Stacy Keach

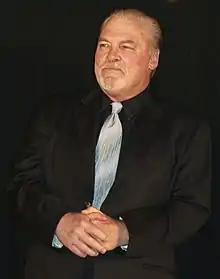
Keach in 2007

Walter Stacy Keach Jr. (born June 2, 1941) is an American actor, active in theatre, film and television since the 1960s. Keach first distinguished himself in Off-Broadway productions and remains a prominent figure in American theatre across his career, particularly as a noted Shakespearean. He is the recipient of several theatrical accolades: four Drama Desk Awards, two Helen Hayes Awards and two Obie Awards for Distinguished Performance by an Actor. He was nominated for a Tony Award for Best Actor in a Play for his performance in Arthur Kopit's 1969 production of "Indians".